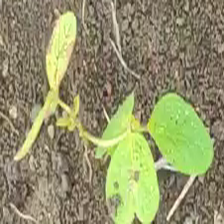
Weed species: Asian_Pigeonwings_(Clitoria Ternatea)